Usire (film)

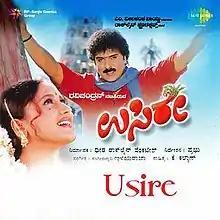

Usire is a 2001 Indian Kannada-language romance drama film directed by A. X. Prabhu. The film stars V. Ravichandran along with Rachana Banerjee and Prakash Raj in prominent roles.